Kasbah of Marrakesh

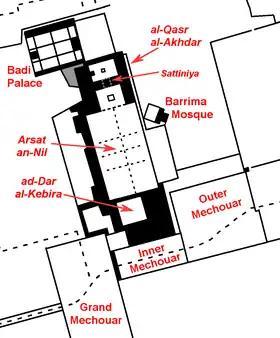
Major sections of the 'Alawi Royal Palace

The palace's main entrance is from the south. It is approached via a series of walled courtyards or official squares known as "mechouar" s (also spelled "meshwar"), a common feature of traditional royal palaces in Morocco. These occupy a large space between the palace to the north and the Agdal Gardens to the south.